Andy Roddick

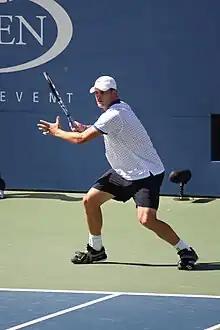
Andy Roddick playing at US Open 2010

At Atlanta, he was eliminated in the semifinals by eventual champion Mardy Fish. At Legg Mason Tennis Classic, he lost in the round of 16 to Gilles Simon. He dropped out of the top 10 and for the first time since the inception of the ATP world rankings, there was no American man in the top 10. On August 14, 2010, Roddick revealed that he had been diagnosed with mononucleosis, although he said his doctor believed it was in its later stages and he would make a complete recovery soon. At the Cincinnati Masters, he beat No. 5 Robin Söderling to reach the quarterfinals, where he defeated second seed Novak Djokovic. The win was Roddick's fourth consecutive over Djokovic, raising his career head-to-head record against Djokovic to 5–2 and ensuring Roddick's return to the top 10. In the semifinals, Roddick lost to Mardy Fish, failing to serve out the match at 5–3 in the second set. In the second round of the US Open, Roddick was beaten by Janko Tipsarević in four sets.